Fort Bragg, California

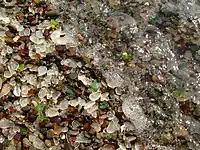
Glass Beach in Fort Bragg

Glass Beach is on the edge of Fort Bragg, along the ocean. In the early 20th century, Fort Bragg residents threw their household garbage over cliffs owned by the Union Lumber Company onto what is now Glass Beach, discarding glass, appliances, and even vehicles. Locals referred to it as "The Dumps". Fires were lit to reduce the size of the trash pile. In 1967, city leaders closed the area and various cleanup programs were brought on through the years to fix the damage. Over several decades the pounding waves wore down the discarded glass into the small, smooth pieces called sea glass that coat the beach. The area along the beach at the end of Elm Street is now visited by tourists.